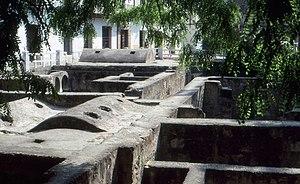
Le centre historique de Cordoue, en Andalousie, est l'un des centres historiques les plus grands d'Europe. En 1984, l'Unesco a inscrit la mosquée de Cordoue au patrimoine mondial. Plus tard, en 1994, l'Unesco a étendue cette dénomination à la plus grande partie de la vieille ville de Cordoue.